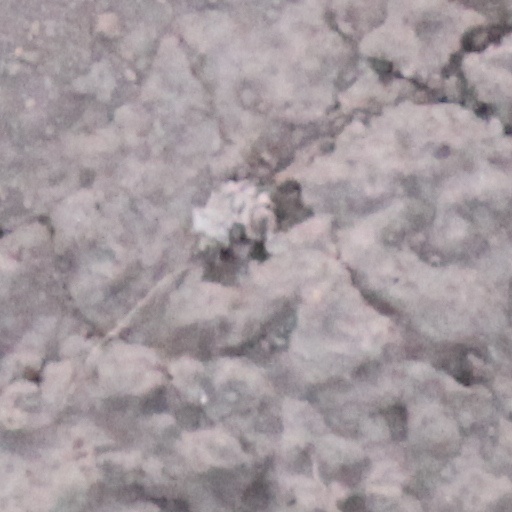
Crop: wheat